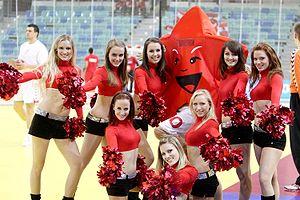
Le Championnat d'Europe masculin de handball 2010 est la neuvième édition de la compétition, organisée par la Fédération européenne de handball et qui met aux prises les meilleures équipes nationales masculines européennes de handball. L'édition 2010 du championnat d'Europe s'est déroulée du 19 au 31 janvier 2010 en Autriche.